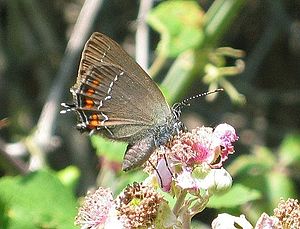
Egesommerfugl / Billeder
Egesommerfugl er en sommerfugl i blåfuglefamilien. Den er især udbredt i Mellem- og Sydeuropa over Lilleasien til Mellemøsten. I Danmark, der ligger nær artens nordgrænse, er den kendt fra nogle få jyske egekrat. Larven lever på eg, mest små træer.